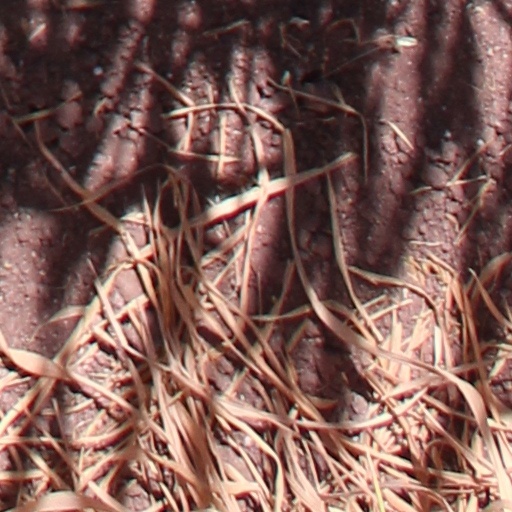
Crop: wheat